Arreton Manor

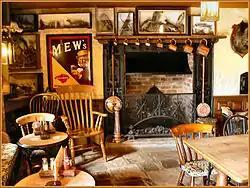
Arreton Manor public house

Arreton is a typical example of the Jacobean manor house of the old Isle of Wight. It was rebuilt over an older house between 1637 and 1639 by Humphrey Bennett. He had purchased the old house in 1630. The manor was built as a two storied structure in an "H" layout; such a centre block with projecting wings was common in the 17th century. The extended portion on the left side, which was added in 1832 in the same architectural style, has disturbed the structure's symmetry. The interior woodwork is elaborate, but the exterior is plain.